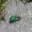
Label: beetle